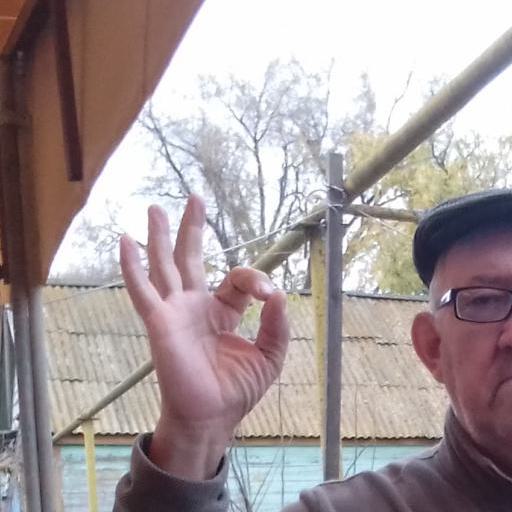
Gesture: ok